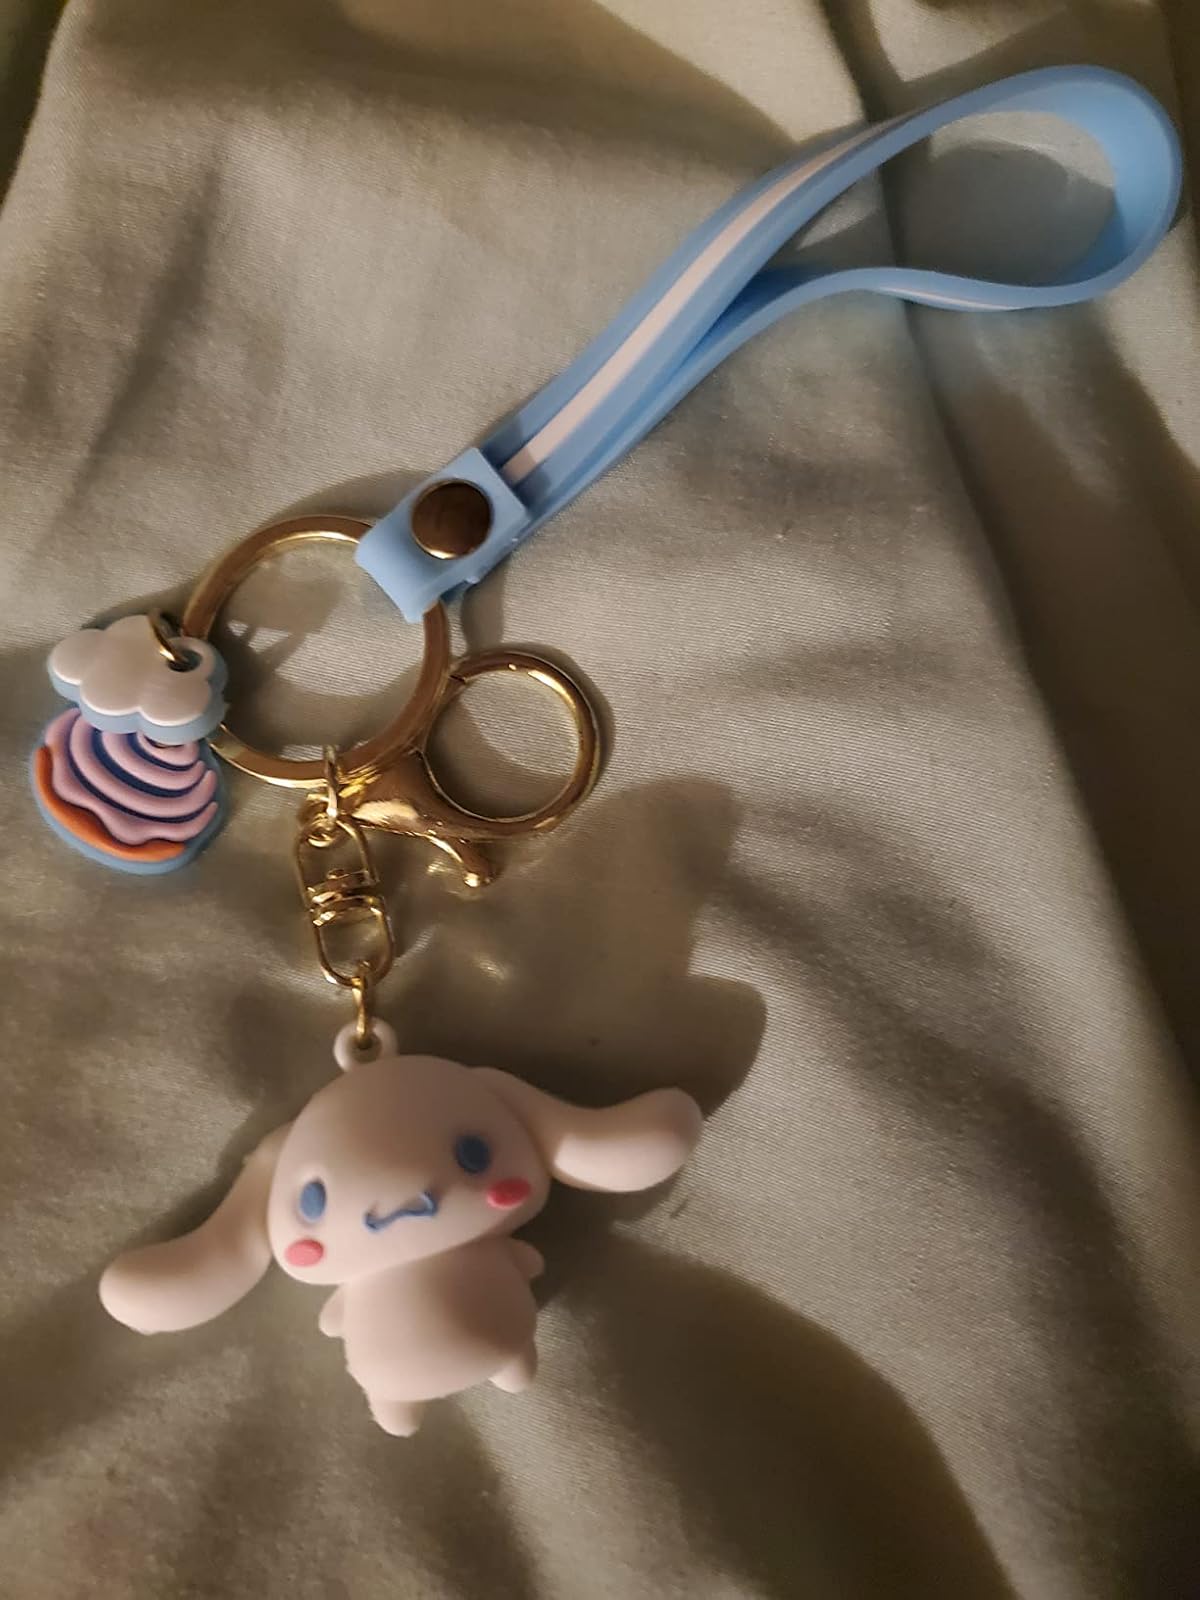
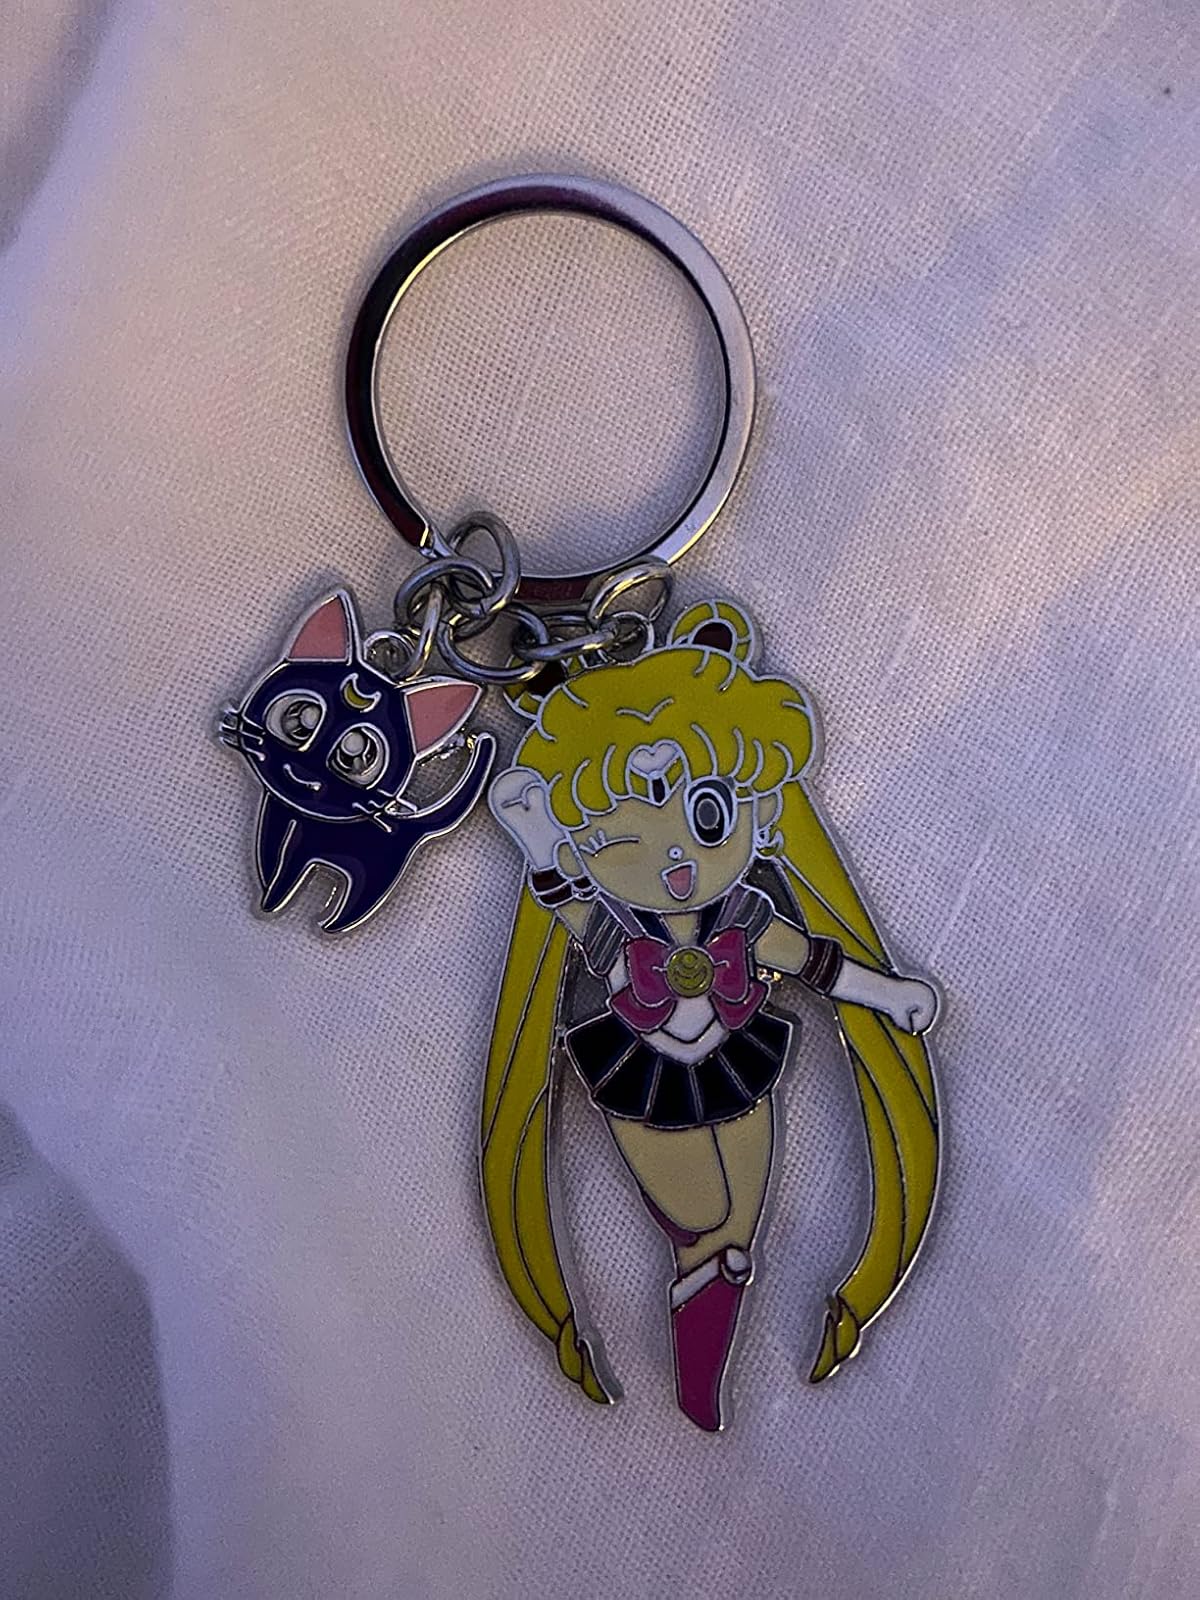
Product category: accessories_keychain
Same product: no